Chain boat navigation

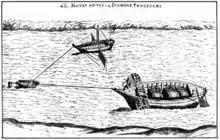
Fausto Veranzio's concept of ship haulage around 1595

In 1595 Fausto Veranzio described a system of cable boat navigation that enabled greater speeds, which also did not need any additional means of propulsion. Two boats are connected by a cable that is led round a pulley anchored firmly to the riverbed. The smaller boat, which is travelling downstream, is moving very fast, driven by the large water sails on either side and is thereby hauling the larger boat upstream against the current. The large barge in the picture has two, side-mounted water wheels that coil up the cable and increase its speed further. It is not, however, recorded whether the system was used in practice.